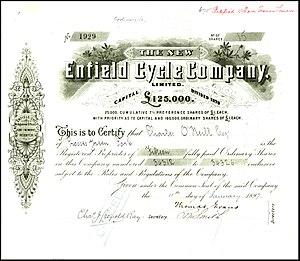
Royal Enfield est l’une des plus anciennes marques de motos. D'abord britannique, elle est aujourd'hui détenue par la compagnie indienne Eicher Motors, fabricant de bus, tracteurs et véhicules utilitaires.